WorkNC

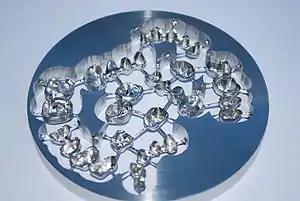
Chrome-cobalt disc with bridges and crowns manufactured using WorkNC Dental CAD/CAM

Automatic machining of prosthetic appliances, implants, crowns, bridge implants and dental structures.